Sleep medicine

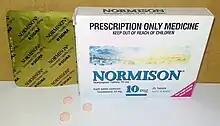
Normison (temazepam) is a benzodiazepine commonly prescribed for insomnia and other sleep disorders.

When sleep complaints are secondary to pain, other medical or psychiatric diagnoses, or substance abuse, it may be necessary to treat both the underlying cause and the sleep problems.